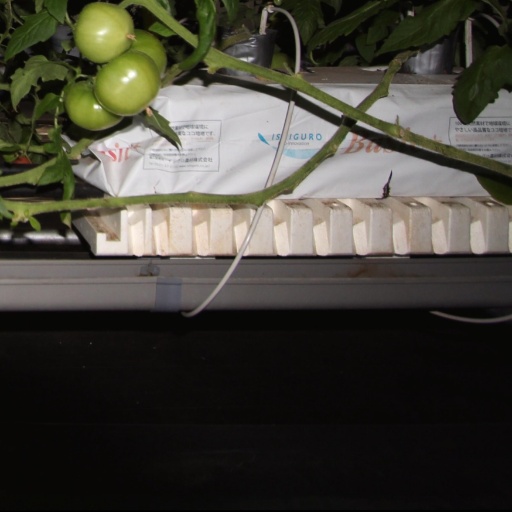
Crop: tomato